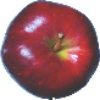
Label: red_delicious_apple